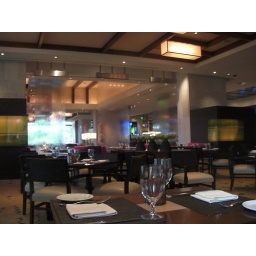
Glass water walls in Mosaic